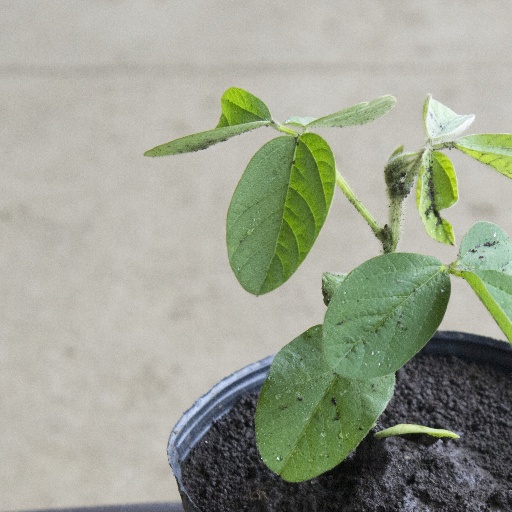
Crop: soybean